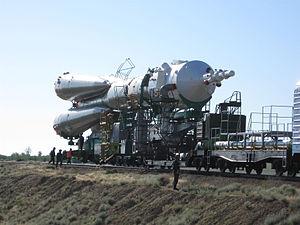
Le programme Soyouz de vol habité a été lancé au début des années 1960 dans le cadre du programme lunaire qui avait pour objectif de conduire un cosmonaute soviétique sur la Lune. Le vaisseau spatial Soyouz et la fusée Soyouz font tous deux partie de ce programme.
Soyouz TMA-15 est une mission spatiale dont le décollage a eu lieu le 27 mai 2009 à 10 h 34 GMT depuis le cosmodrome de Baïkonour. Elle assure le transport de trois membres de l’équipage de l’expédition 20 à la Station spatiale internationale. TMA-15 est le 102ᵉ vol d’un vaisseau spatial Soyouz. Soyouz TMA-15 atterrit le 1ᵉʳ décembre 2009 à 7:17 UTC.